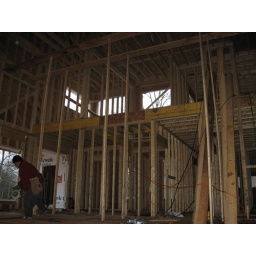
Standing by fireplace foundation in LR/DR, looking up toward balcony. Office windows on upper left, stairwell window near upper center.